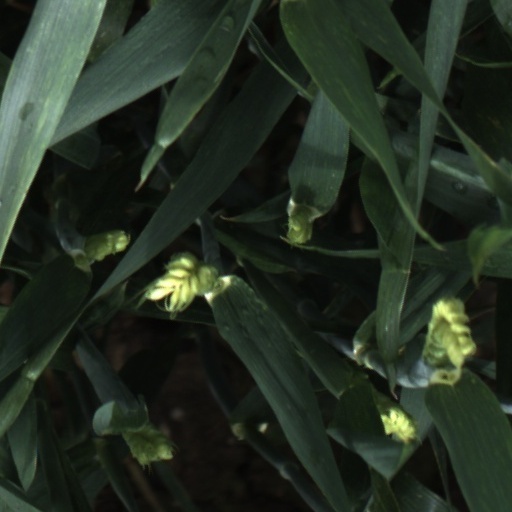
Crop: wheat